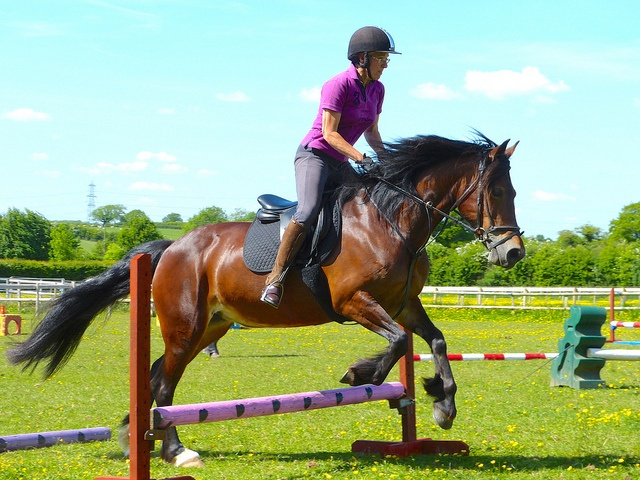
A person is on a horse jumping over a hurdle.
A woman on a horse that is jumping in the grass.
A woman jumps a brown horse over a low bar.
A person in a purple shirt riding a horse.
A girl on a horse jumping over a fence during training.